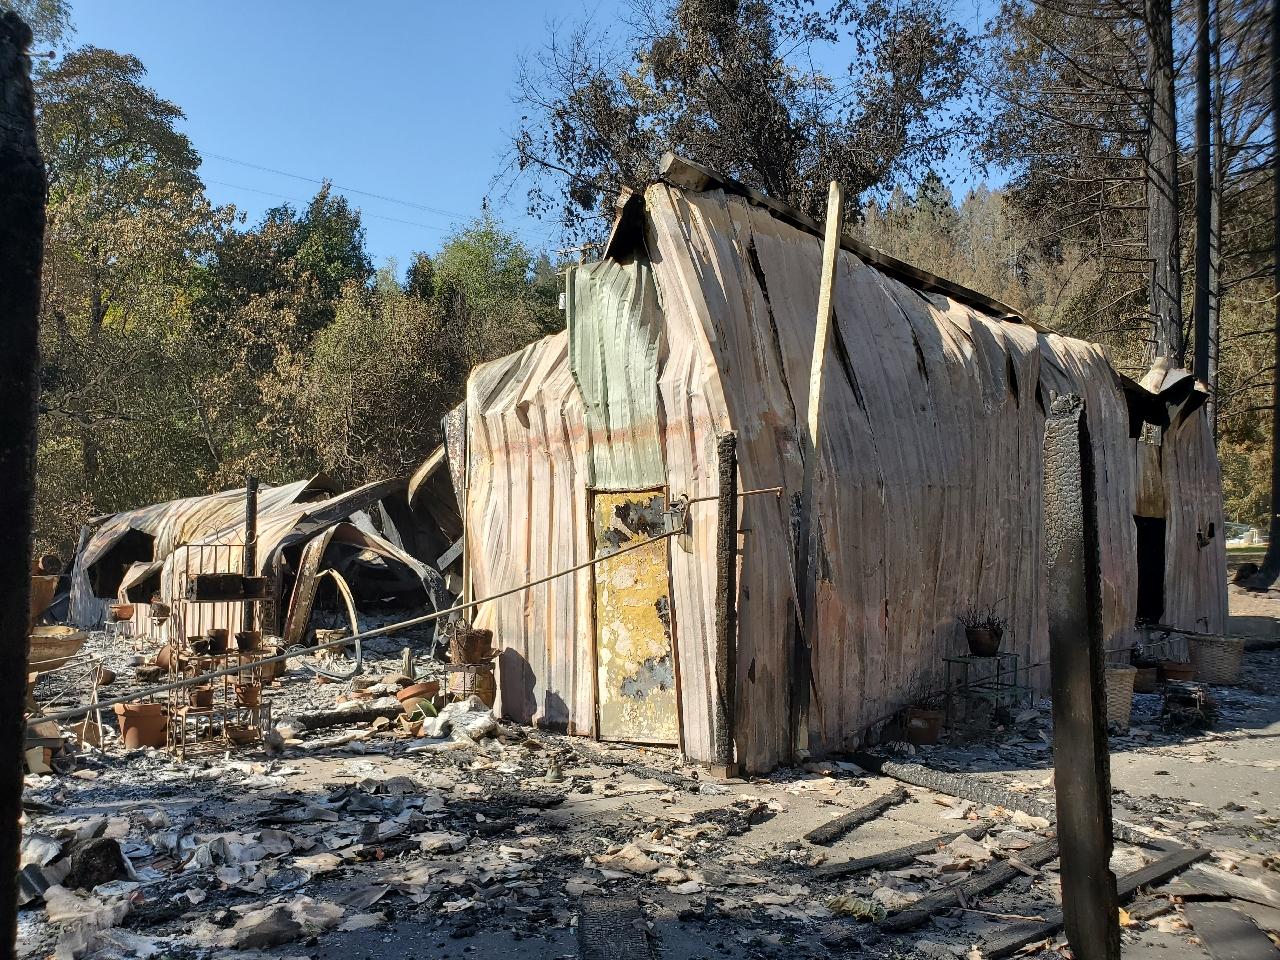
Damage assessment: destroyed